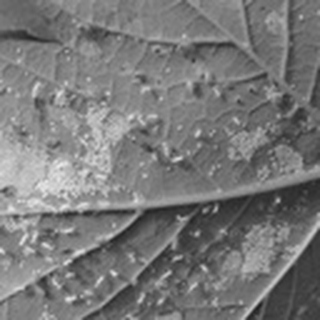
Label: cotton_aphids